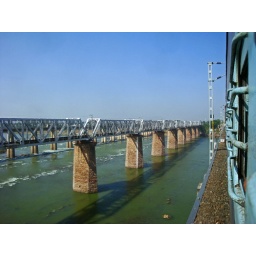
Somnath-Jabalpur Express passing over the massive Narmada river bridge near Hoshangabad